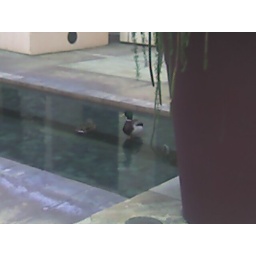
Two ducks were sleeping in this tiny bit of water in the office building water fountain that's been turned off.